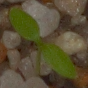
Label: common_chickweed